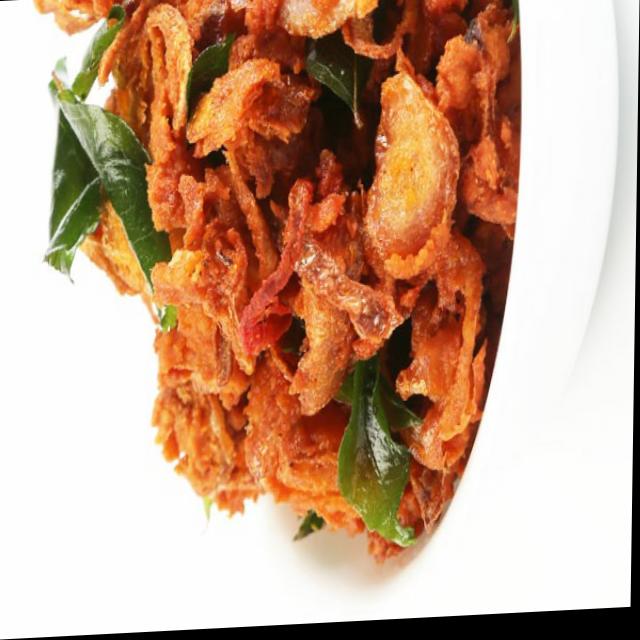
Dish: pakode